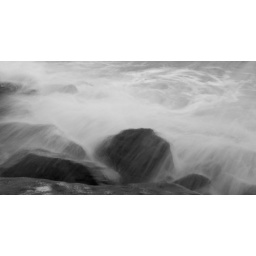
long shutter speed some water and rocks in lovely Felixstowe!